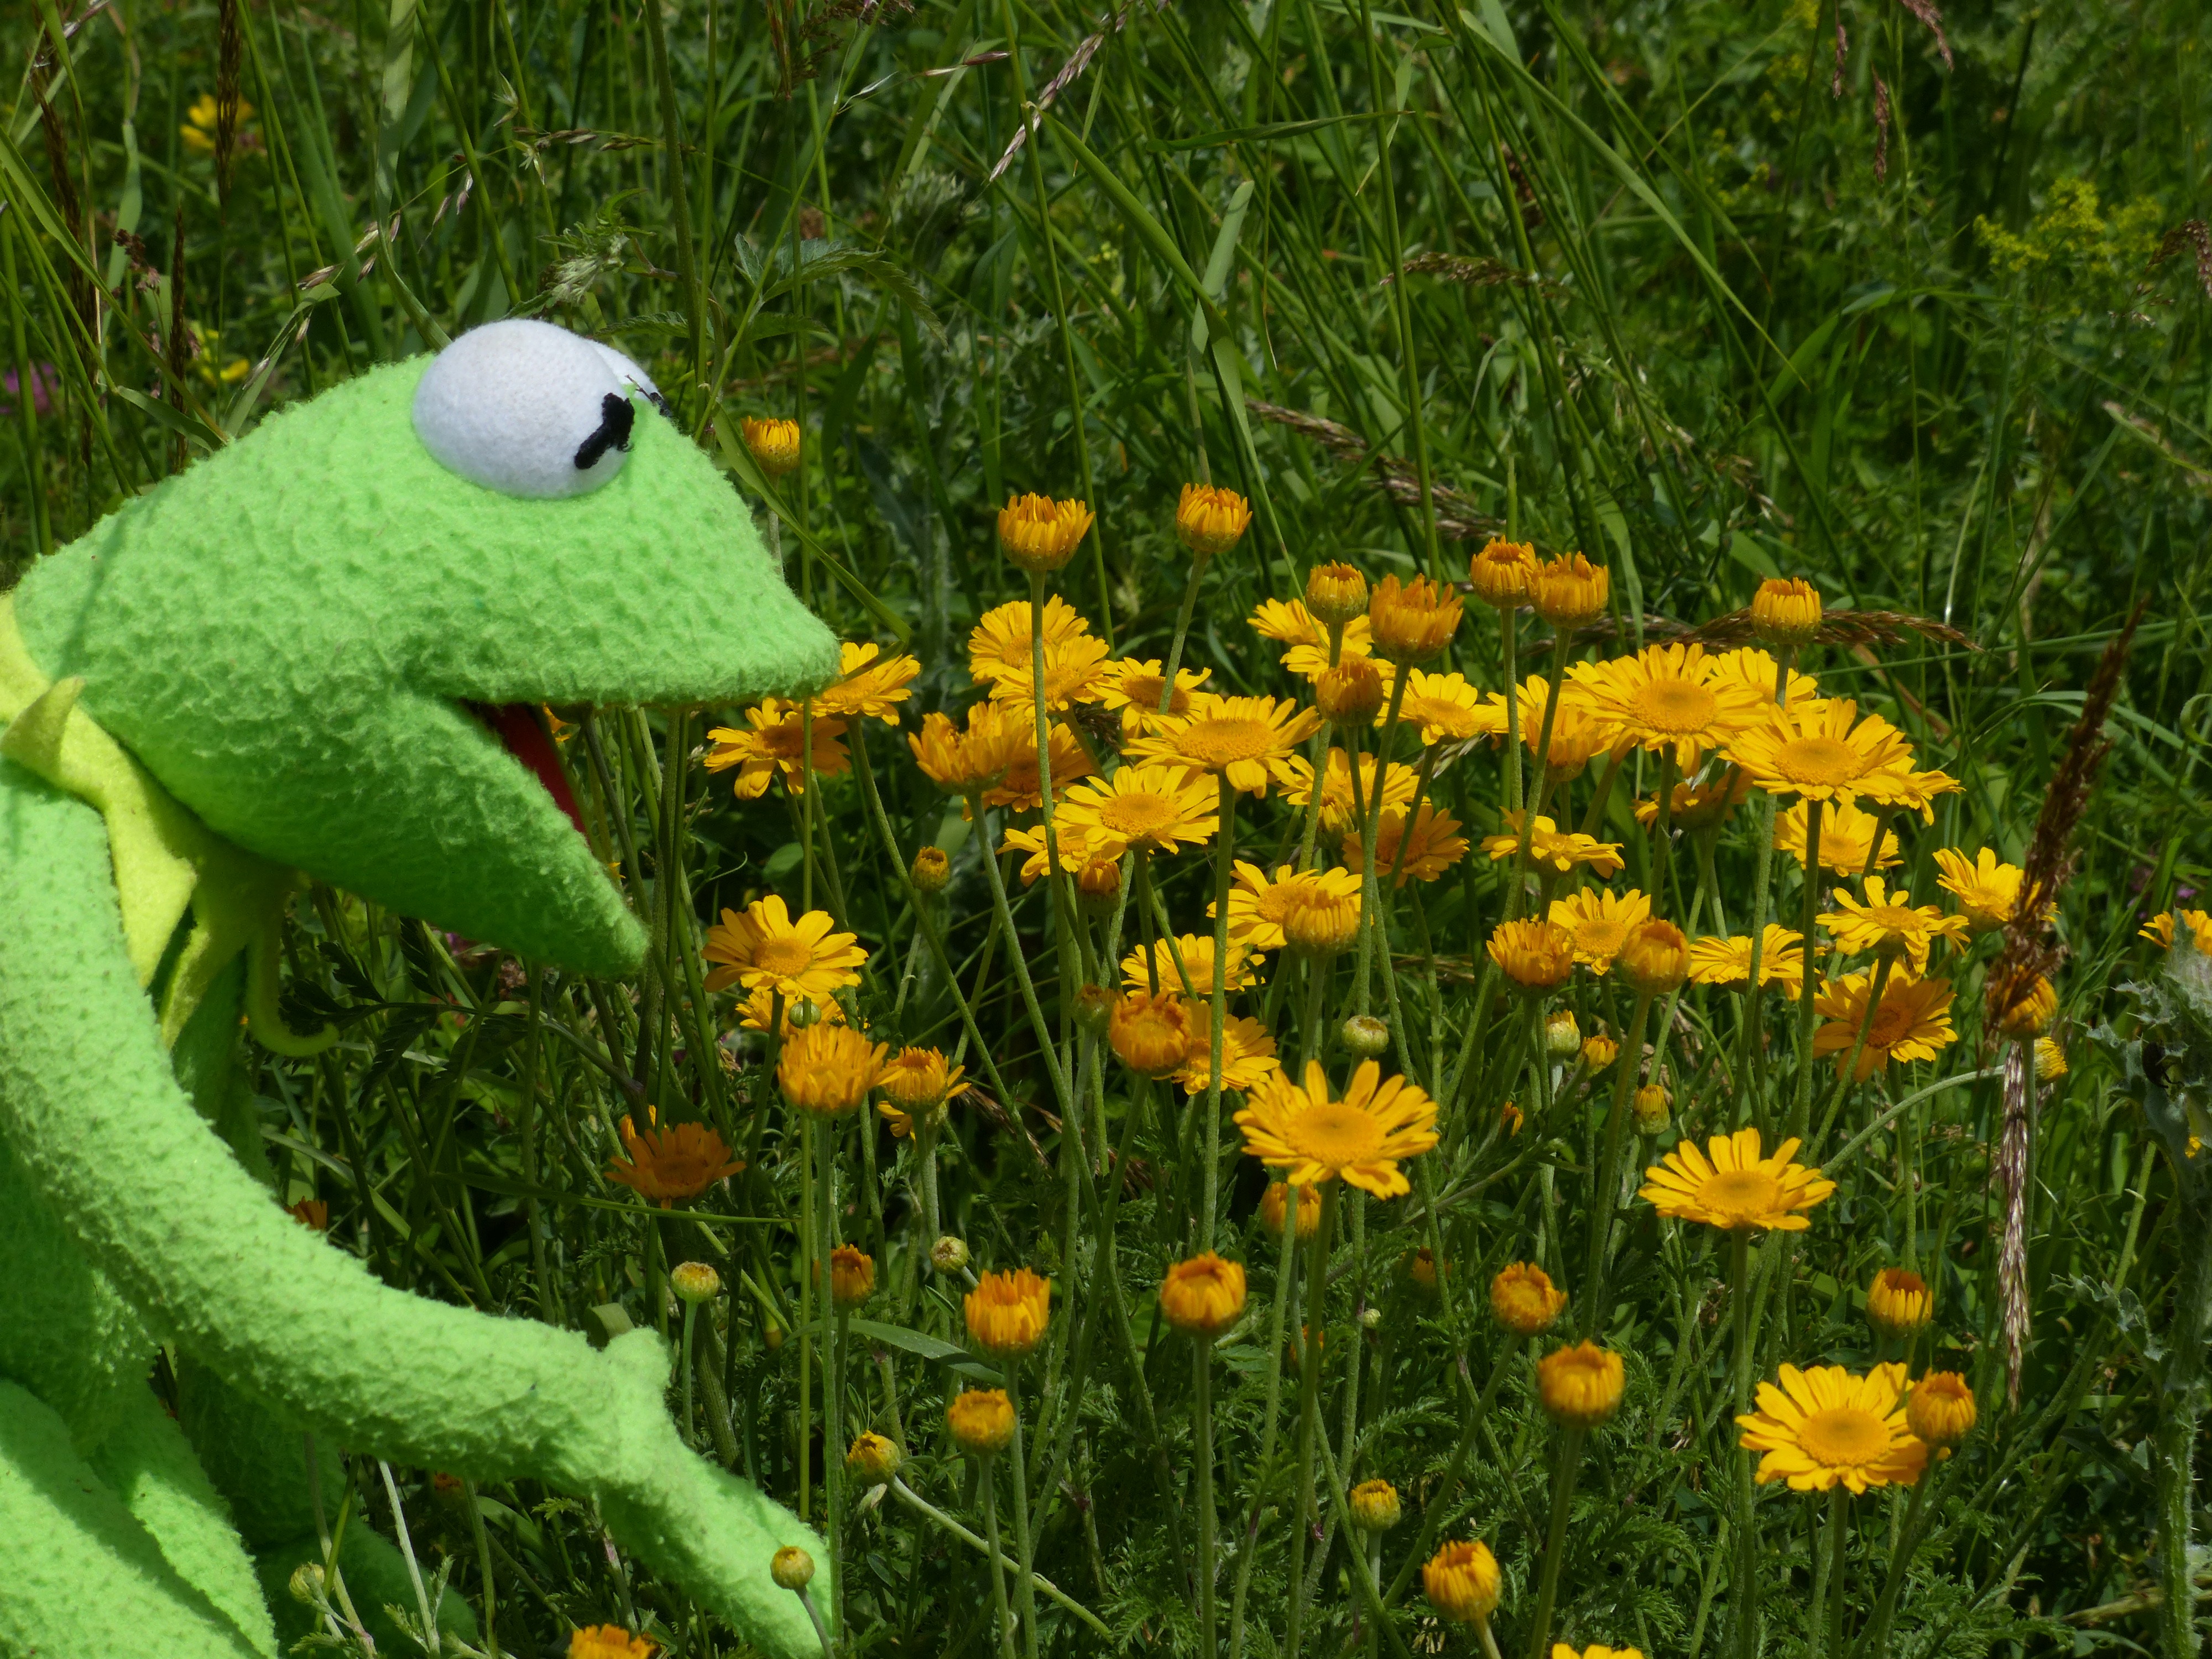
nature, grass, plant, lawn, meadow, flower, bloom, wildlife, green, botany, frog, yellow, garden, flora, fauna, wildflower, flowers, wild plant, pointed flower, admire, wild flowers, asteraceae, beautiful, kermit, ecosystem, composites, golden yellow, to watch, tongue flower, tubular flowers, flower basket, anthemis tinctoria, cota tinctoria, dyer hundskamille, faerberpflanze